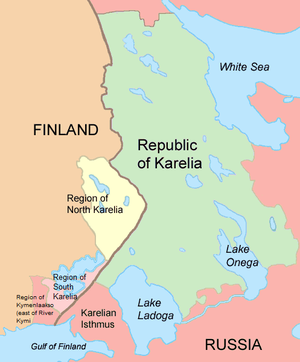
La république de Carélie ou Carélie est une république, sujet fédéral de Russie, située dans le nord-ouest de la Russie. Sa capitale est la ville de Petrozavodsk. Sa population en 2016 était d'environ 630 000 habitants.